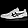
Label: Sneaker